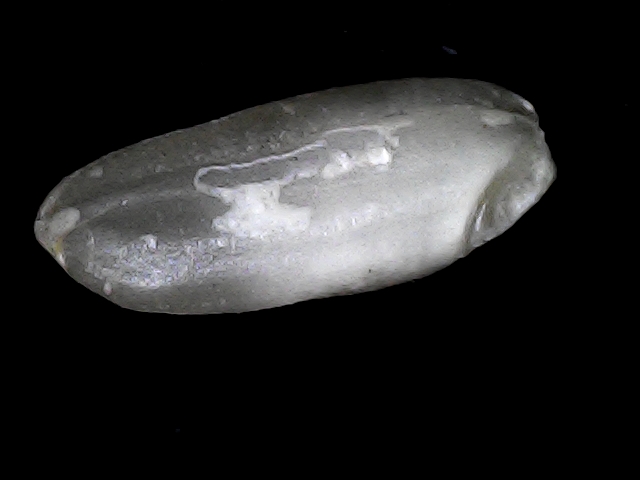
Rice variety: BD52